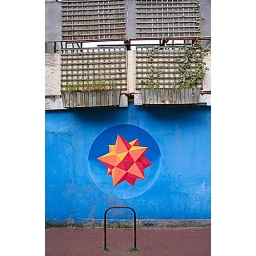
Painting on the wall near the fish bazaar, St Mark's Road. Easton. Bristol.